NoitulovE

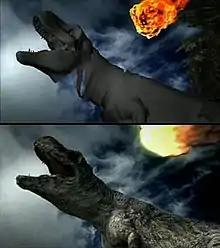
Fifteen new CGI characters were created during post-production for the commercial.

Abbott Mead Vickers BBDO won the account for Guinness in 1996 with a campaign built on their new strapline "Good things come to those who wait". They produced several commercials using variations on the theme, including "Swimblack", "Bet on Black", and the critically acclaimed "Surfer", voted the "Best Advert of All Time" by the British public in 2002. After the 2001 "Dreamer" advertisements, Diageo, the corporate owners of Guinness, decided to pursue a more pan-European marketing strategy. The strapline proved difficult to translate, and was abandoned. Several new straplines were tried out over the next three years, including "Believe" ("Free" and "Tom Crean") and "A story of darkness and light" ("Moth" and "Mustang").